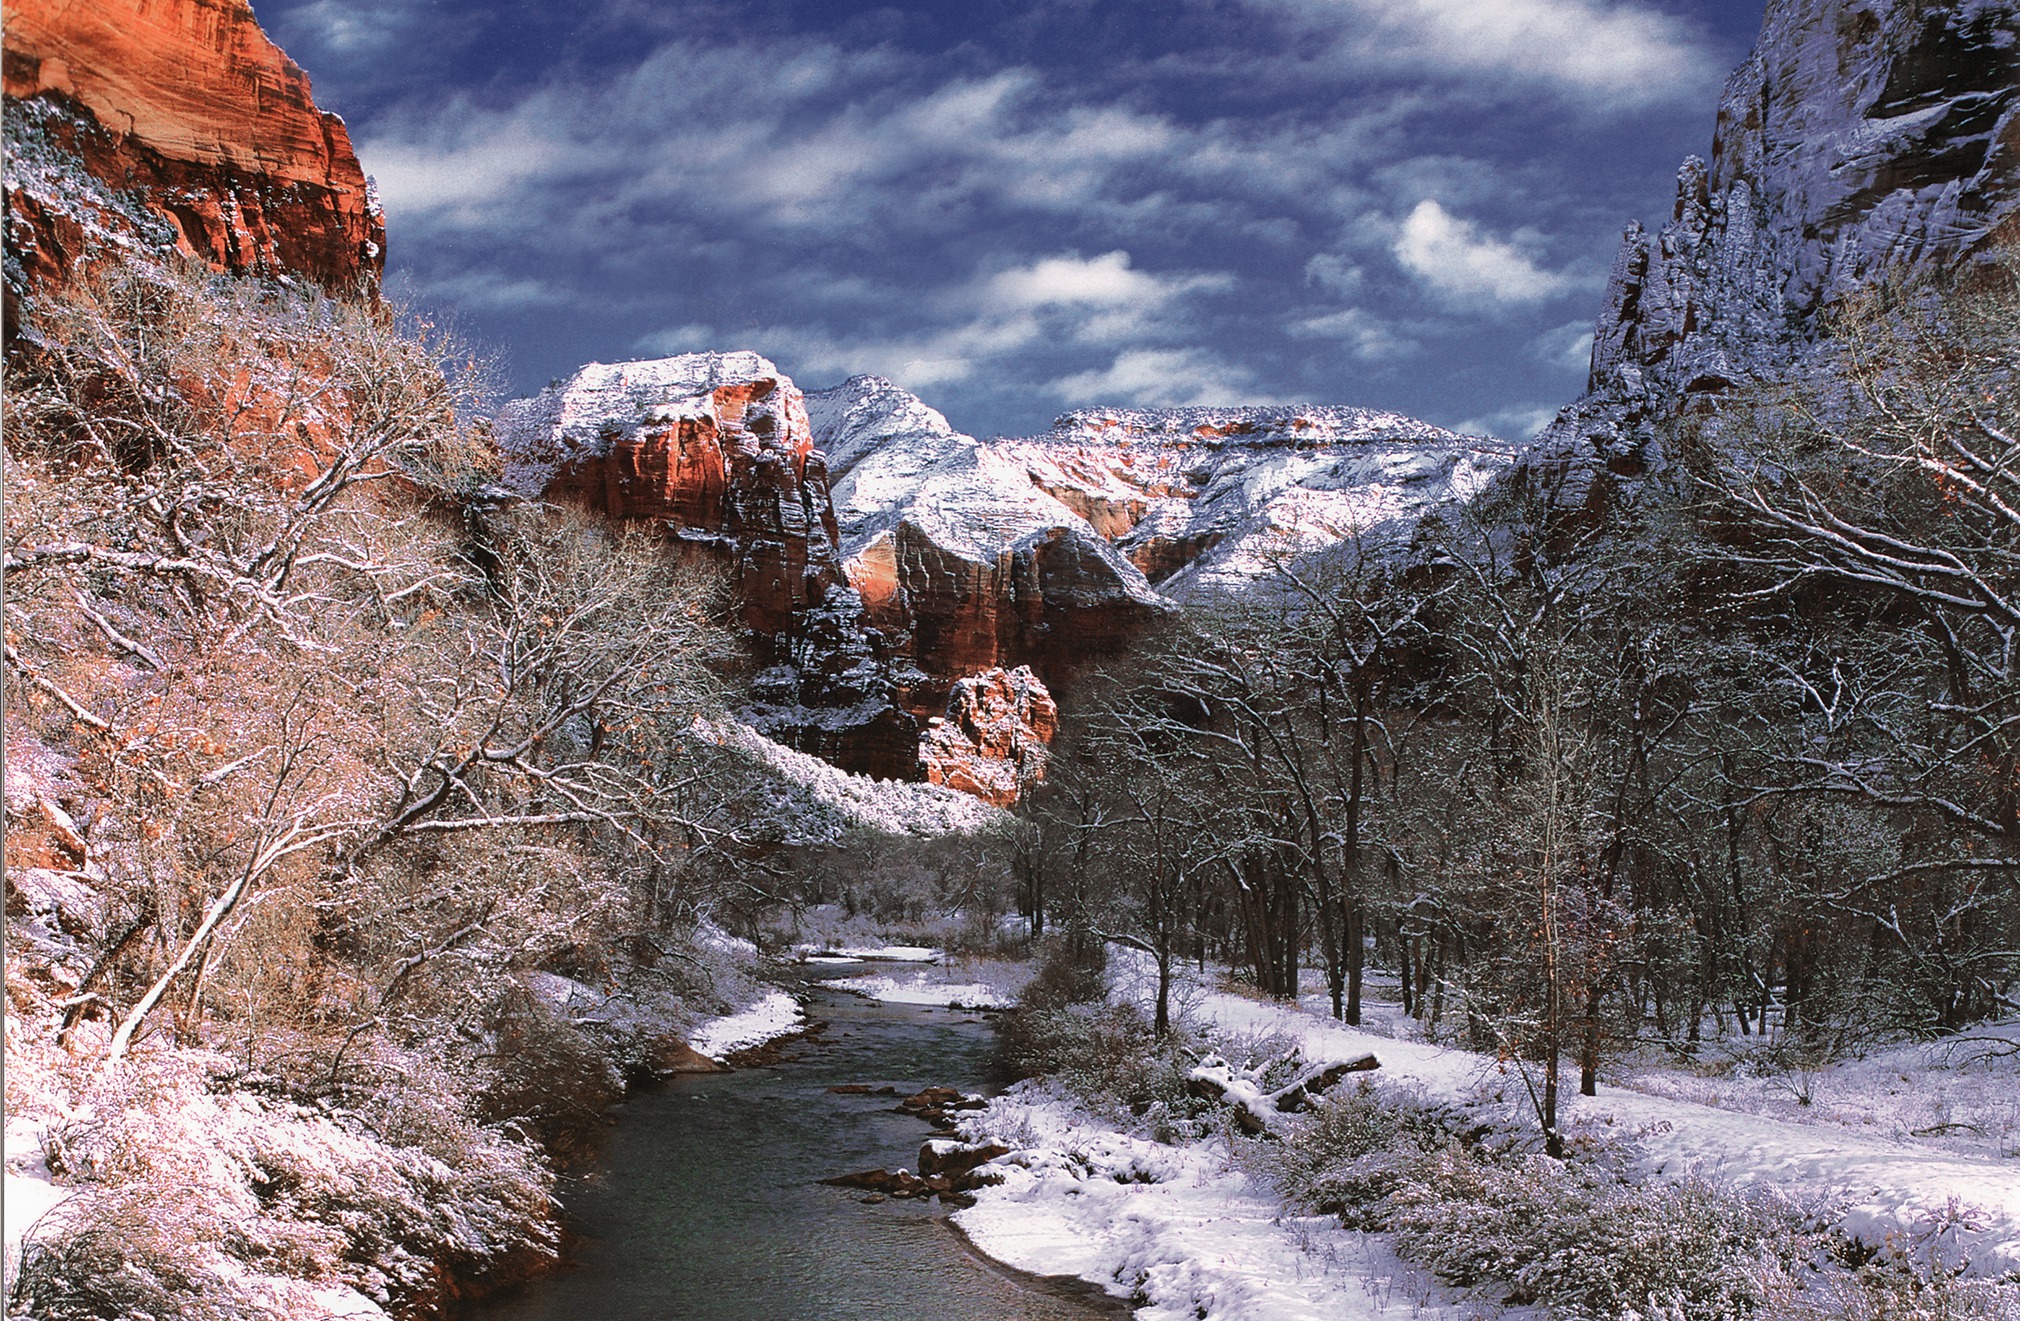
landscape, nature, rock, wilderness, walking, mountain, snow, winter, adventure, valley, mountain range, ice, scenery, weather, usa, canyon, season, ridge, summit, alps, utah, zion national park, landform, virgin river, geographical feature, mountainous landforms, geological phenomenon